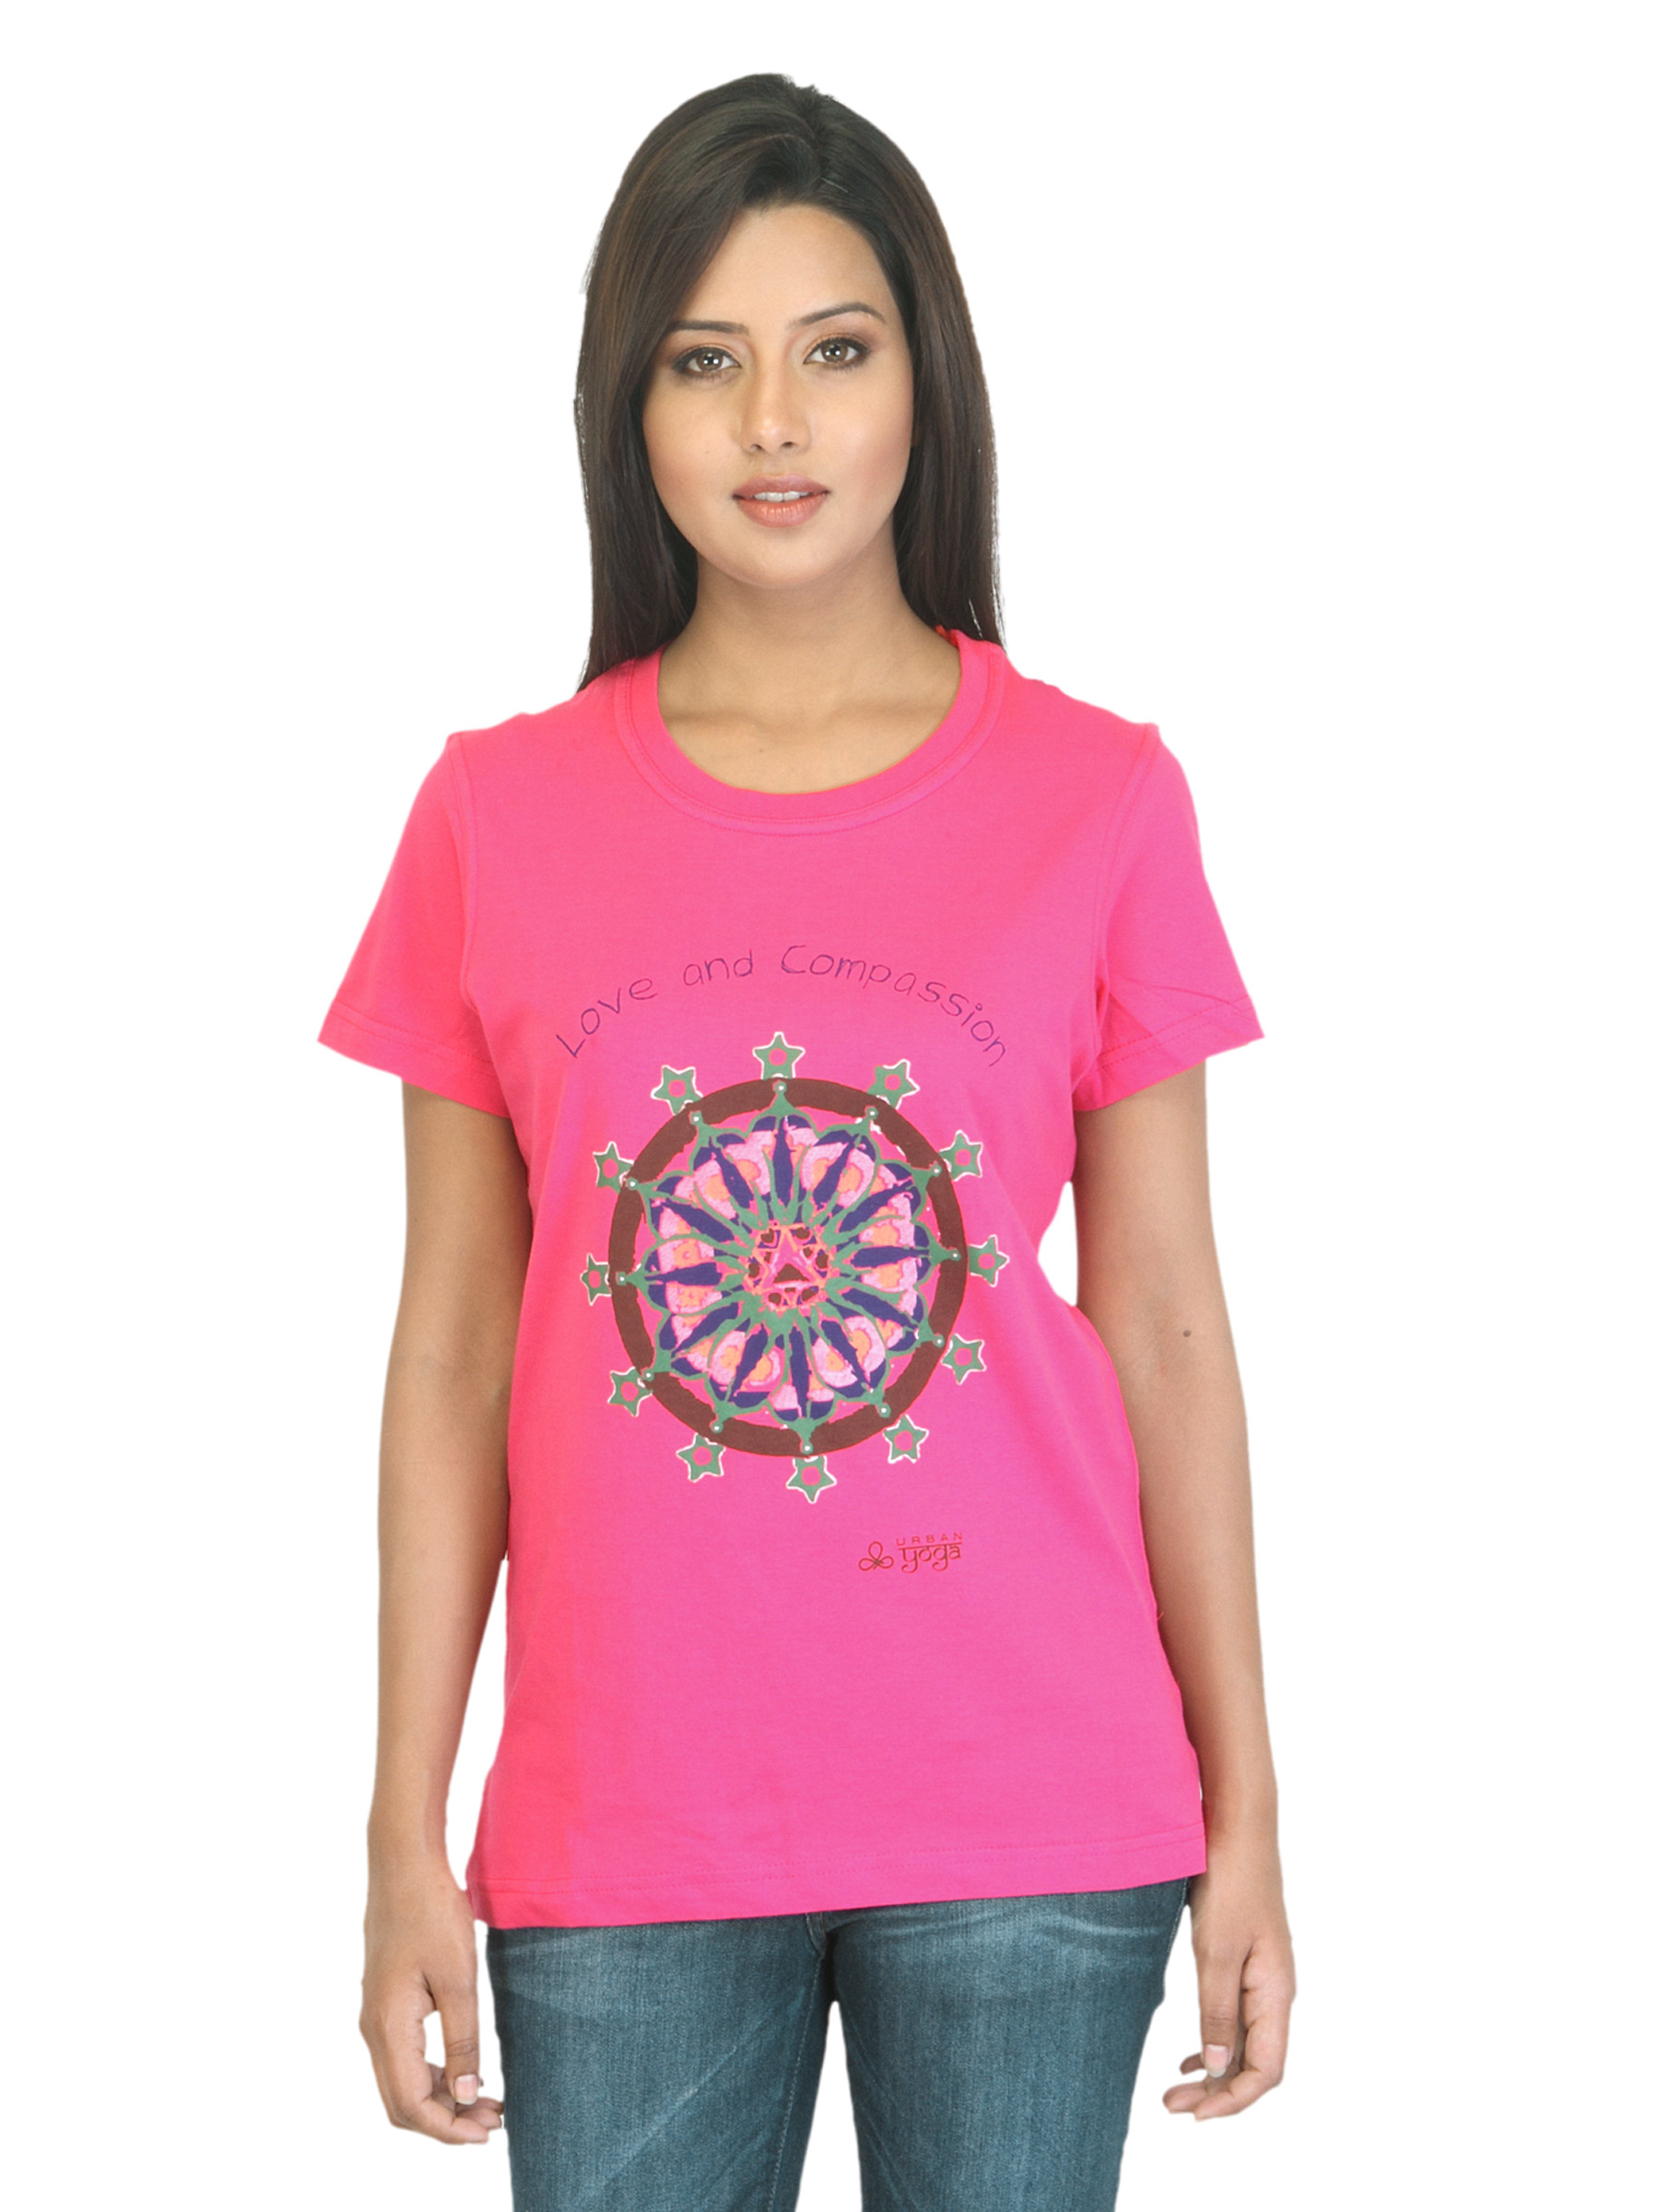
Urban Yoga Women Printed Pink T-shirt
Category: Apparel / Topwear / Tshirts
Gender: Women
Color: Magenta
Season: Summer 2012
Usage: Casual